Willington Power Station

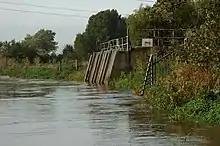
Cooling water intake

The coal stock had a maximum storage capacity of 250,000 tons. There were 15 miles of railway track and miles of conveyor belts on site. At full output the six boilers would burn 52,000 tons of coal and produce 9,000 tons of ash per week. When running at full load the two stations together burnt a total of 8,400 tonnes of coal every 24 hours. The coal was delivered by 'merry-go-round' trains which shuttled continuously between pitheads and power stations. Each train brought about 1,000 tonnes of coal and passed through the sidings at a non stop 0.5 m.p.h. The doors in the bottom of each wagon opened automatically as the train went over the hopper beneath the rail tracks, the coal then fell through onto the conveyor. From there it either transferred to the stockpile or was taken to the boiler bunkers to be used immediately.